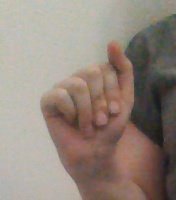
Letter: saad